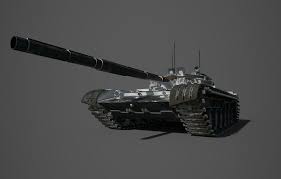
Label: T-80